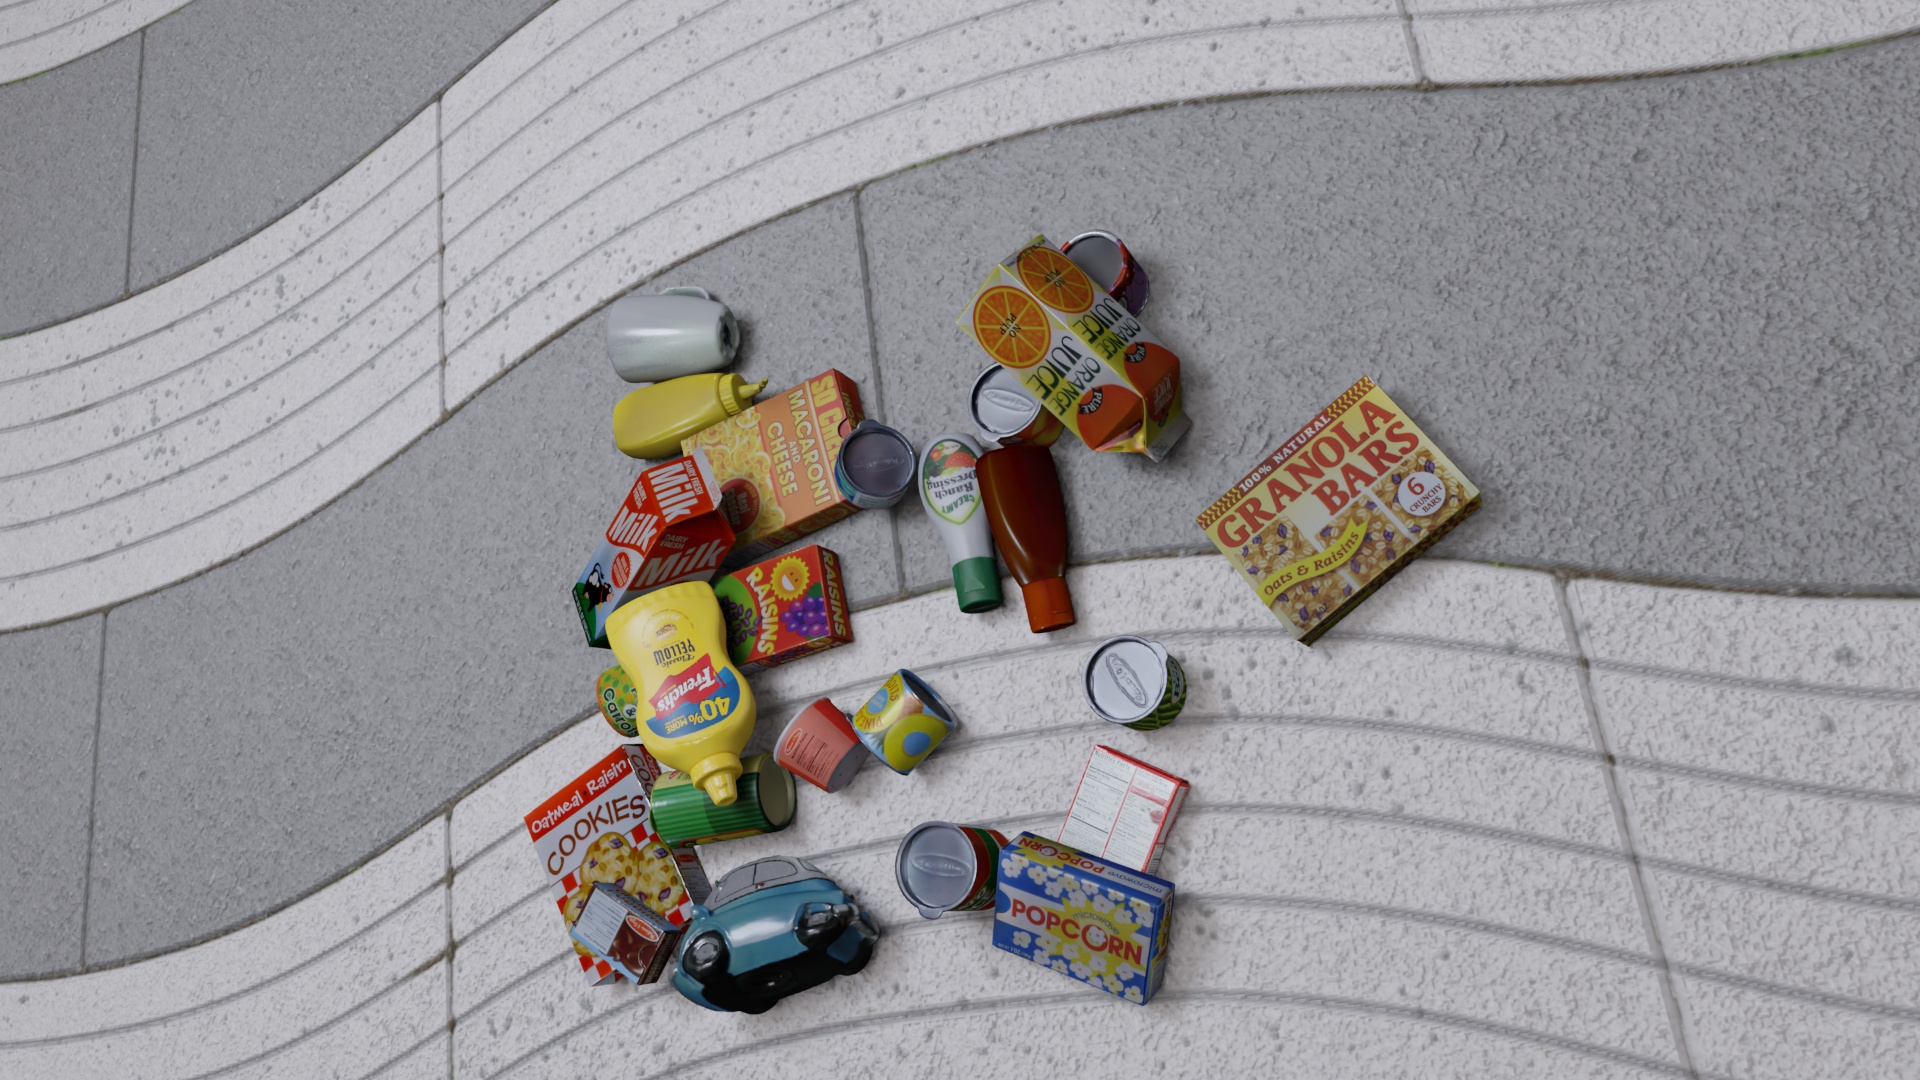
Question:
What are the eight normalized (x, y) image coordinates between 0 and 1 of the cuboid corners for the box of instant chocolate pudding designed for easy preparation? Your answer should be a list of normalized (x, y) image coordinates between 0 and 1 with bottom face first then top face, all counter-clockwise.
Answer: [(0.307812, 0.814815), (0.319271, 0.814815), (0.356771, 0.861111), (0.345833, 0.862037), (0.29375, 0.864815), (0.305208, 0.863889), (0.342187, 0.912037), (0.33125, 0.913889)]